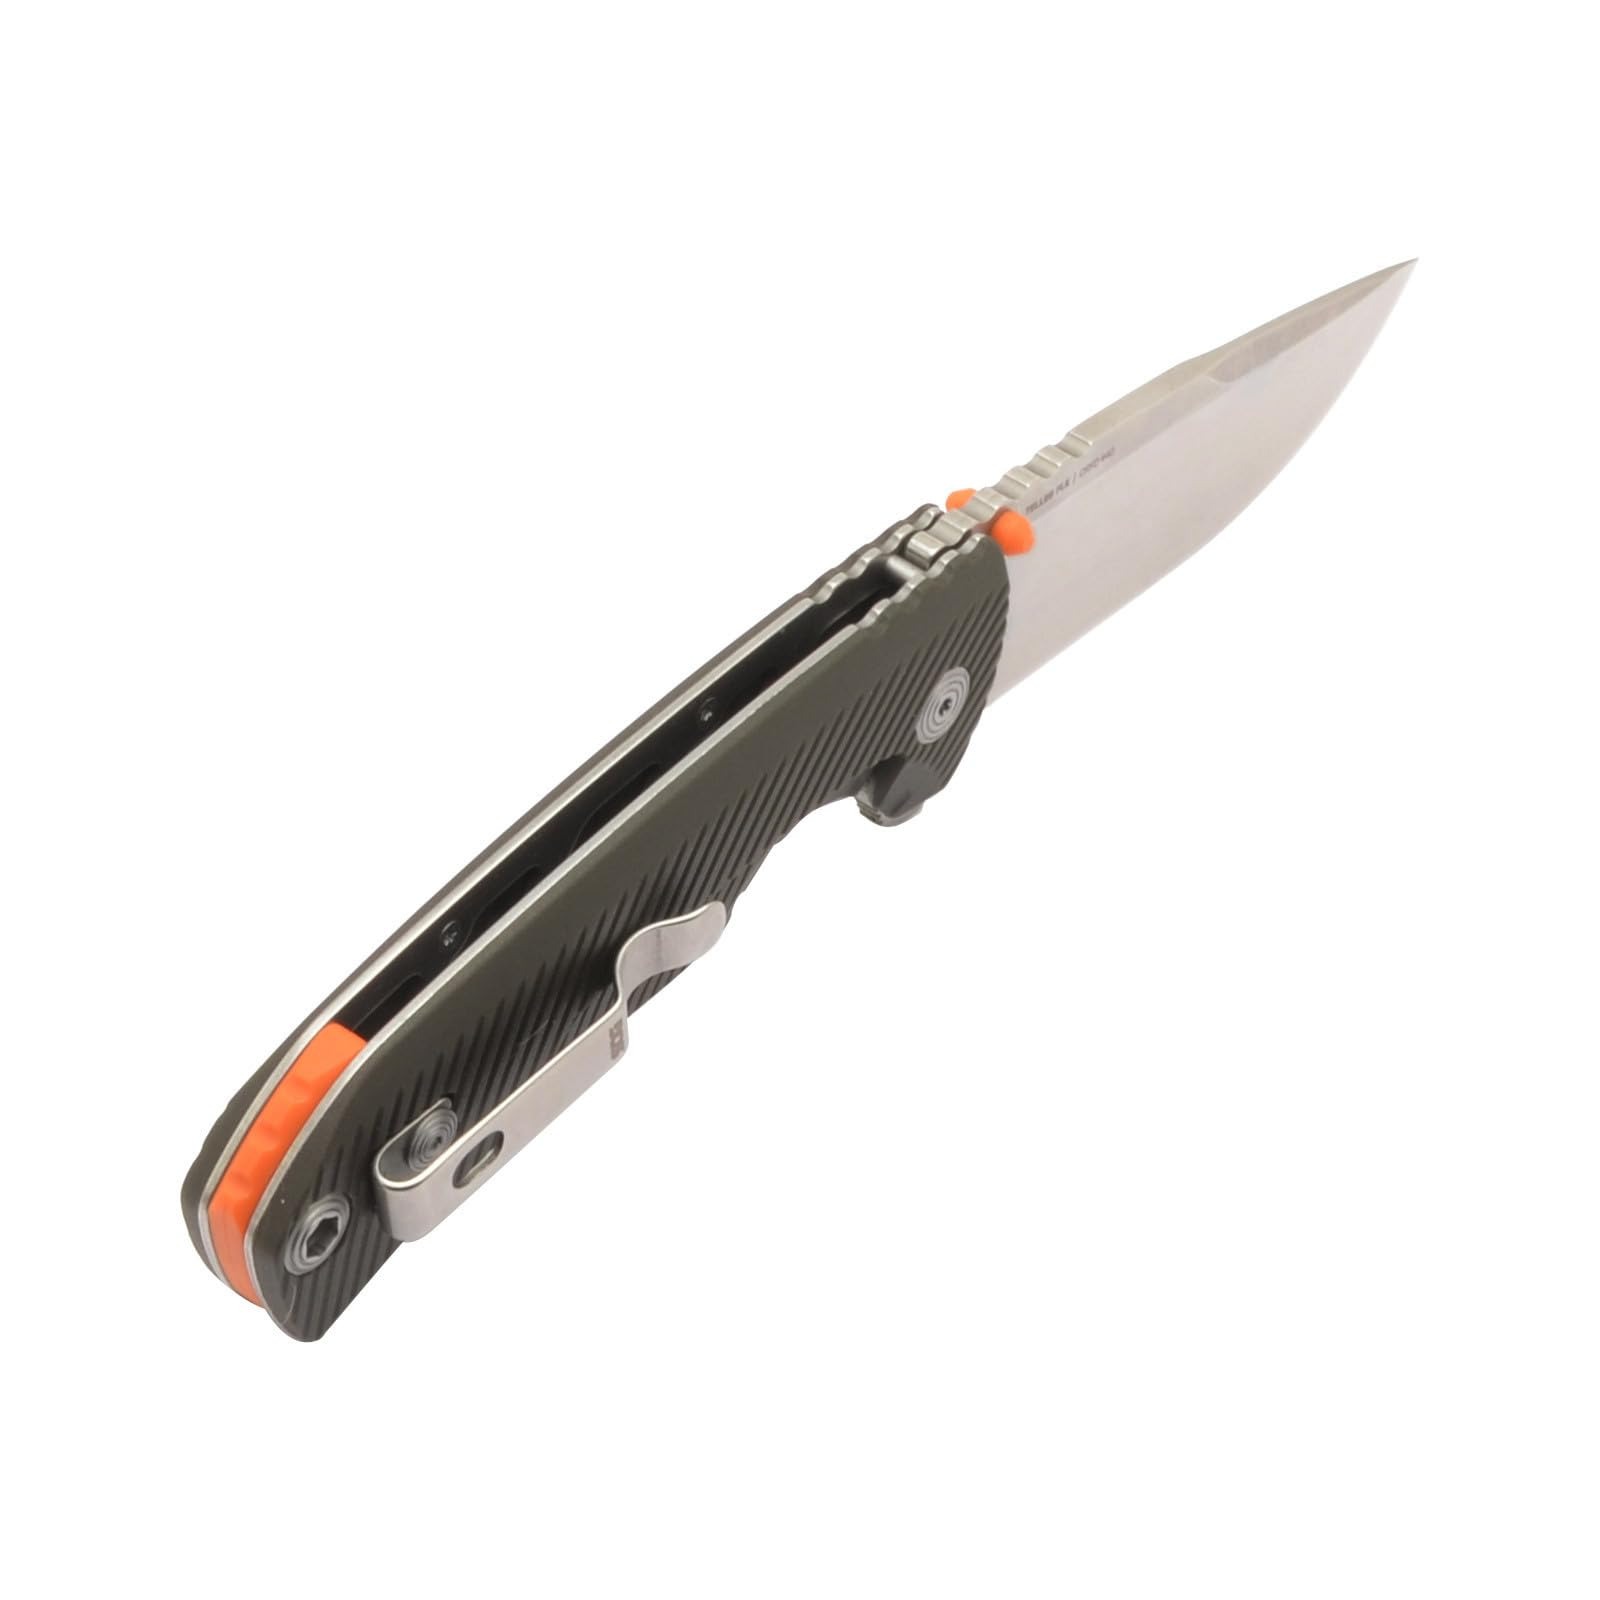
Item Name: SOG Tellus FLK Daily Outdoor Full-Sized Frame Lock Folding Knife | GRN Handle | CRYO 440C Stainless Steel Blade | Reversible Pocket Clip, Olive Drab, Blister Pack
Bullet Point 1: YOUR TRUSTED COMPANION IN THE FOREST OR FIELD - Tellus FLK is a dependable, full-sized frame lock folder that comes up big when you need it most; designed to meet the demands of outdoor enthusiasts, survivalists, and everyday carry users alike
Bullet Point 2: FOR EVERYDAY CARRY, OUTDOOR ADVENTURES - Range of applications makes SOG TELLUS FLK Folding Knife ideal for everyday carry, outdoor adventures, and emergency preparedness; from cutting and slicing to prying and digging, this folding knife is a reliable tool
Bullet Point 3: CRYO 440C STEEL - CRYO 440C stainless steel has the perfect combination of outstanding corrosion and wear resistance that is required for a knife that is destined for hard outdoor use; renowned for its exceptional corrosion and wear resistance
Bullet Point 4: GRN HANDLE - Nylon is a popular material for knife handles because of its strength, impact resistance, chemical inertness and stability at high temperatures; glass fibers added to the nylon create a new material, glass-reinforced nylon (GRN)
Bullet Point 5: FRAME LOCK is a testament to simplicity and reliability, featuring a straightforward design that ensures quick/secure opening with either the thumb stud or kick opener; this locking mechanism allows for effortless one-handed operation
Value: 1.0
Unit: Count

Price: 39.275